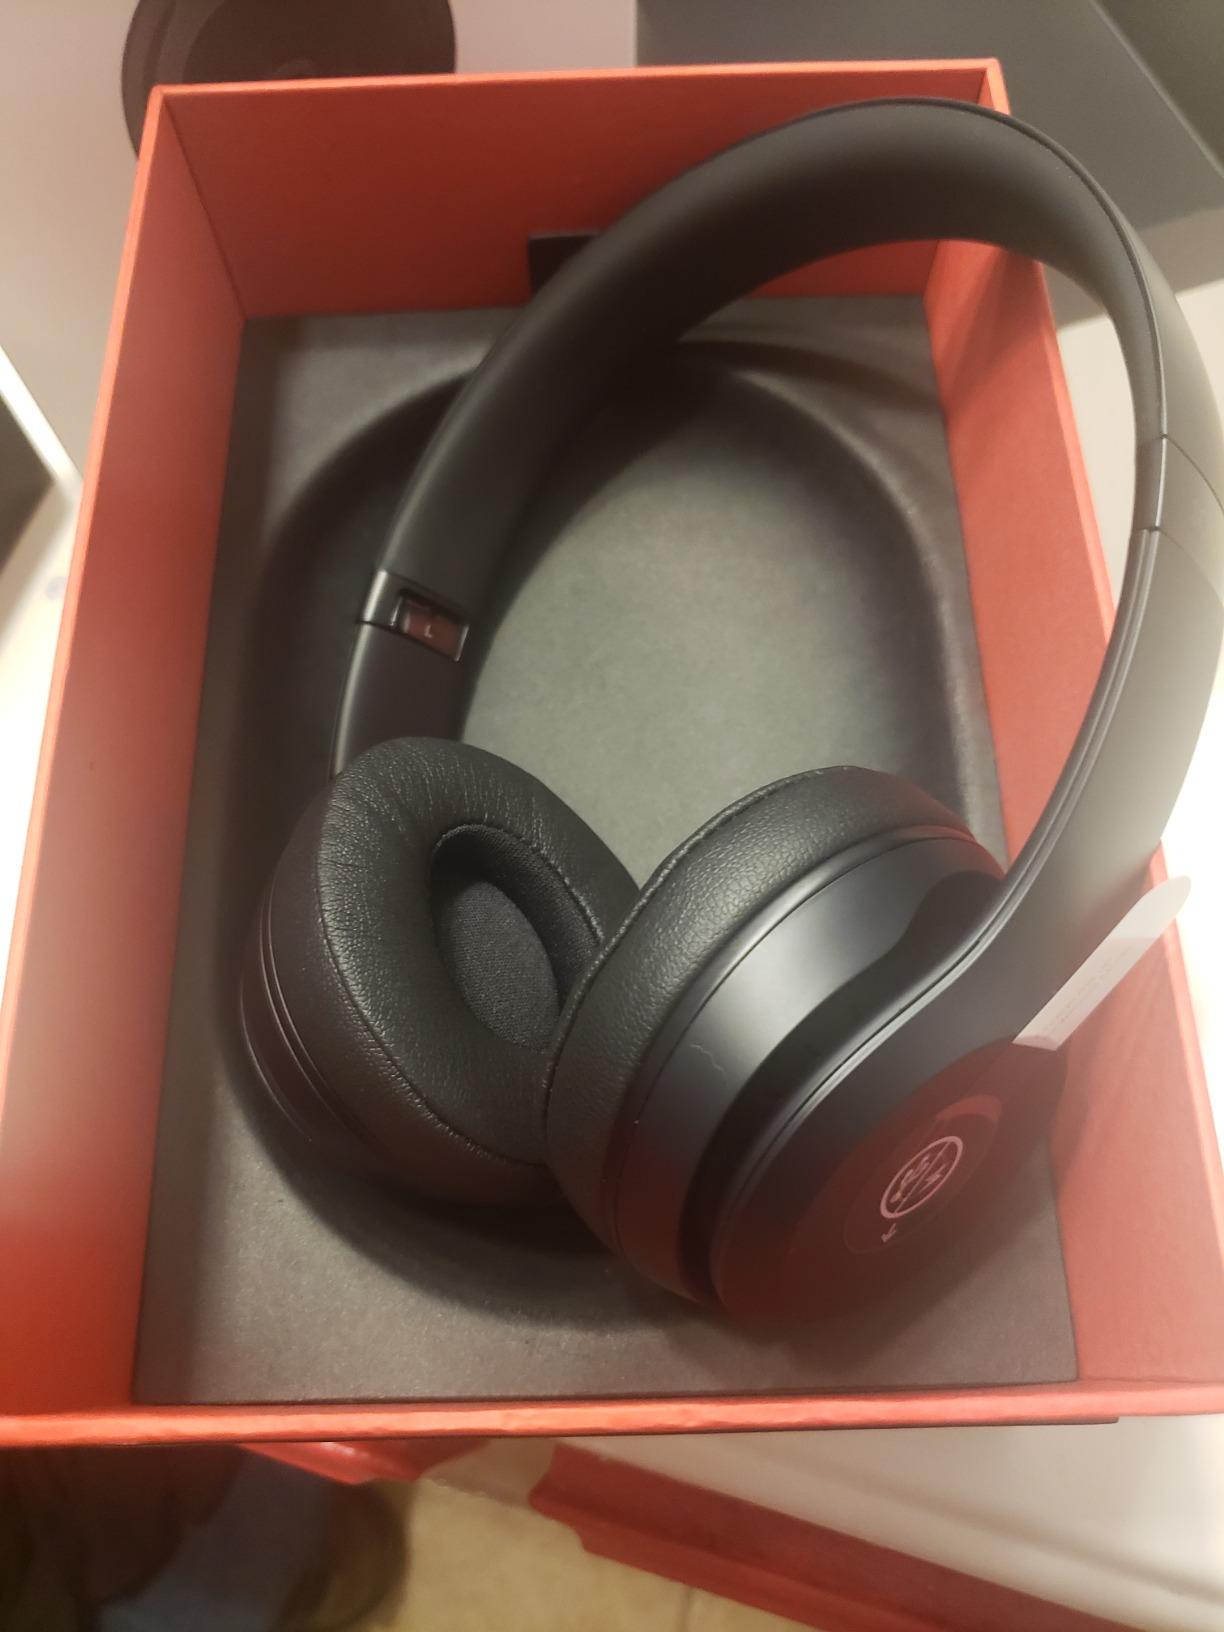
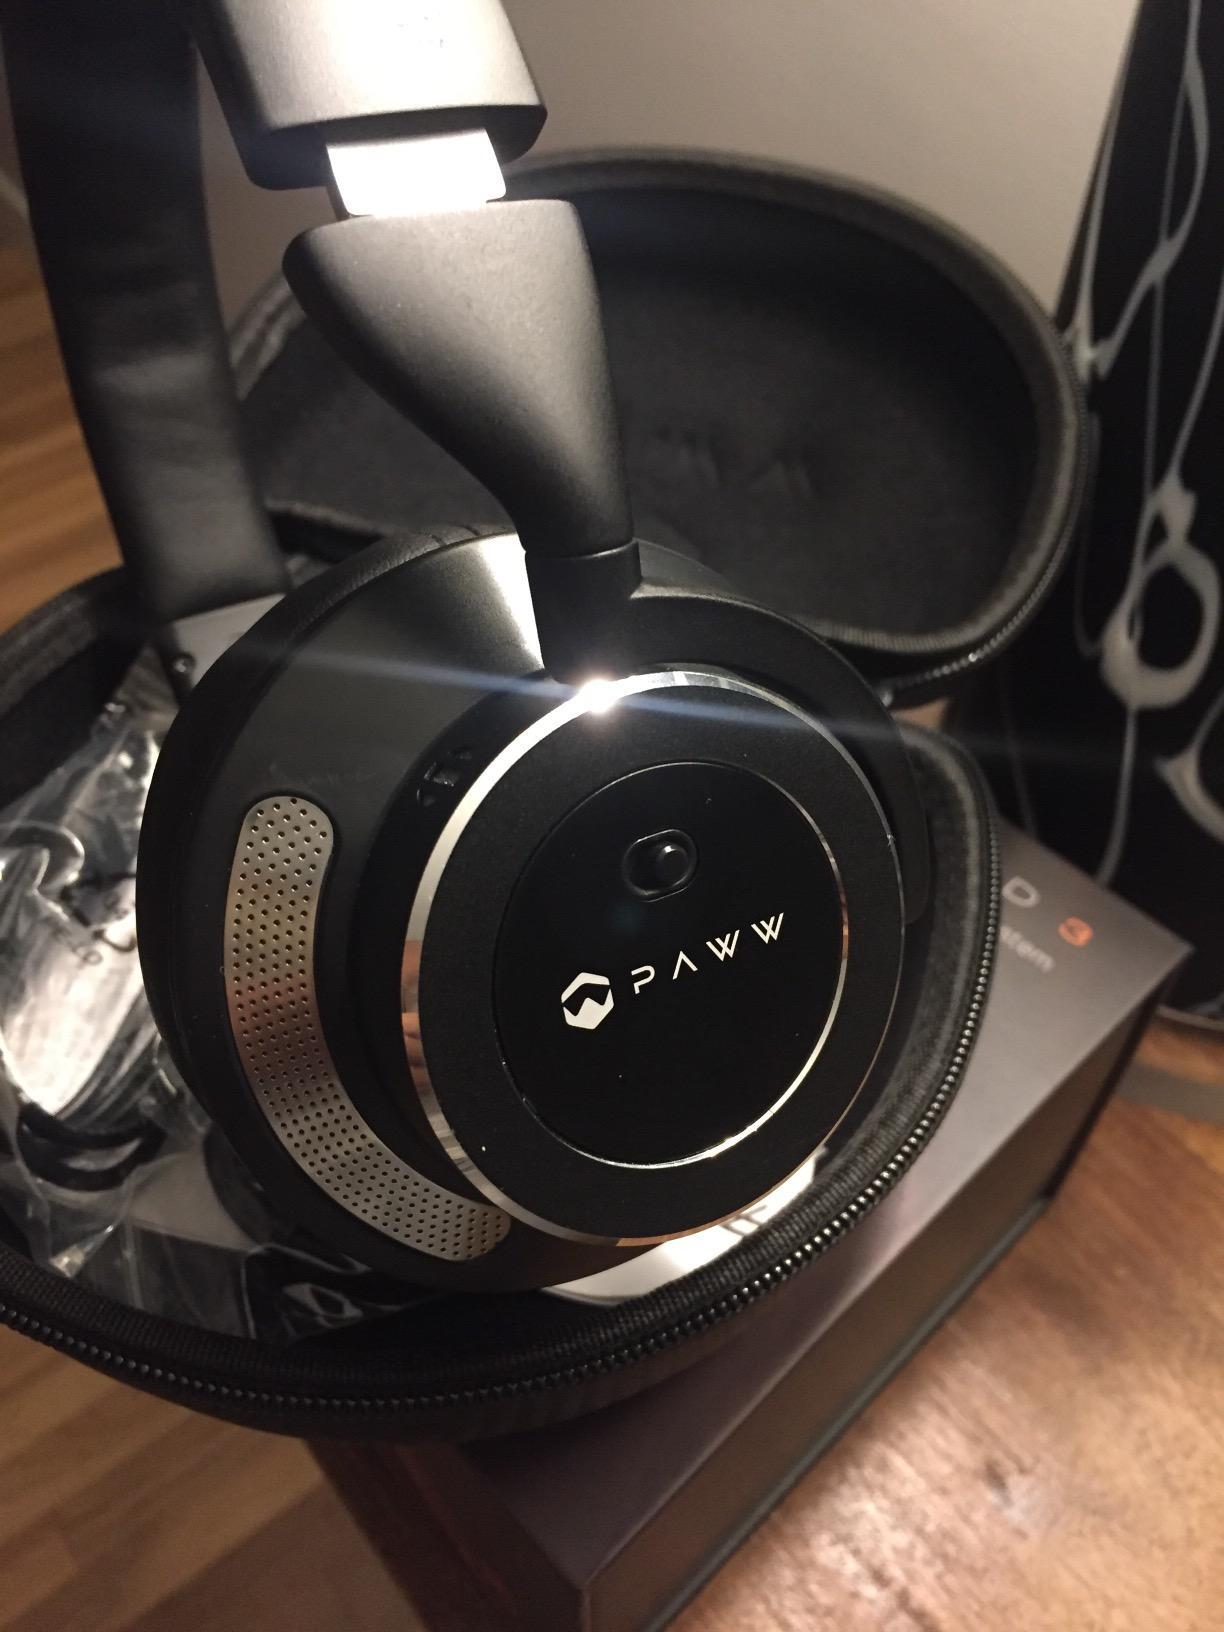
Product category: headphones
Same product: no